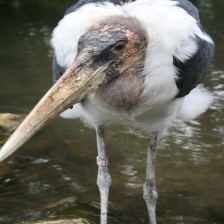
Species: MARABOU STORK
Scientific name: LEPTOPTILOS CRUMENIFER
ImageNet parent category: white_stork